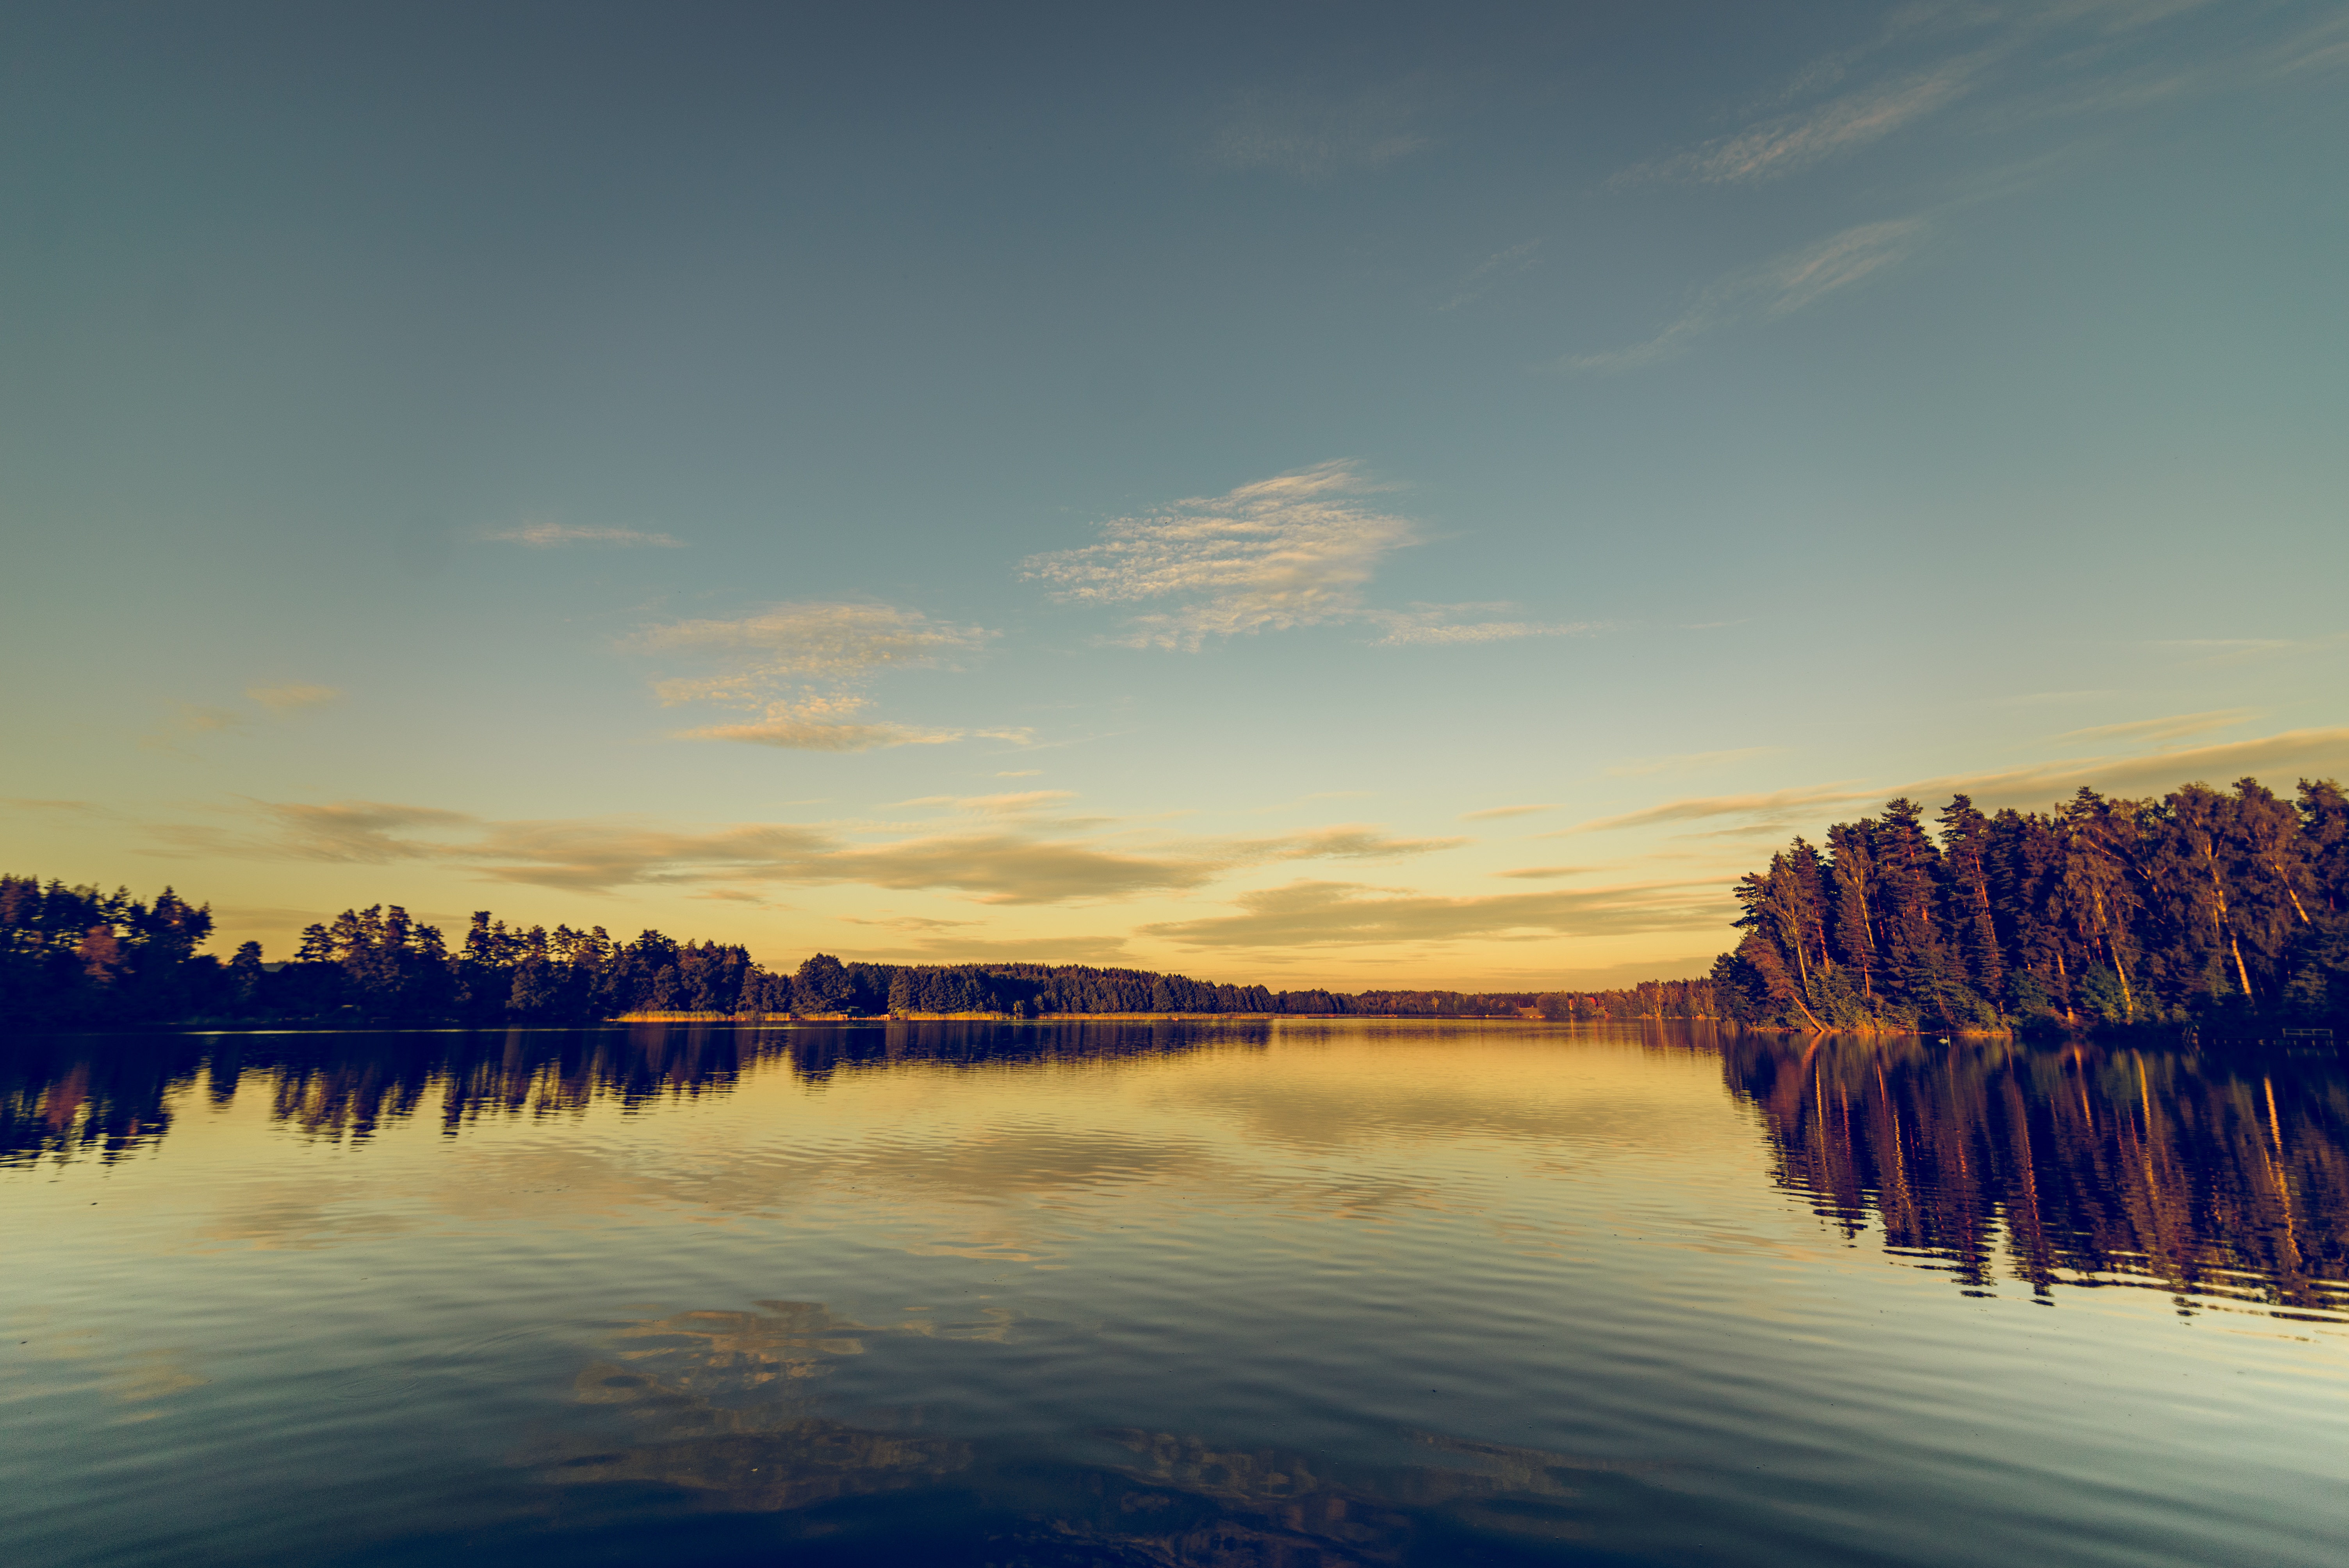
landscape, sea, tree, water, nature, horizon, mountain, cloud, sky, sun, sunrise, sunset, sunlight, morning, shore, lake, dawn, river, summer, vacation, coastline, recreation, dusk, evening, green, reflection, scenic, fishing, sailing, scenery, blue, tourism, swimming, national, clouds, tourists, poland, serenity, scene, polish, afterglow, mazury, wigry, atmospheric phenomenon